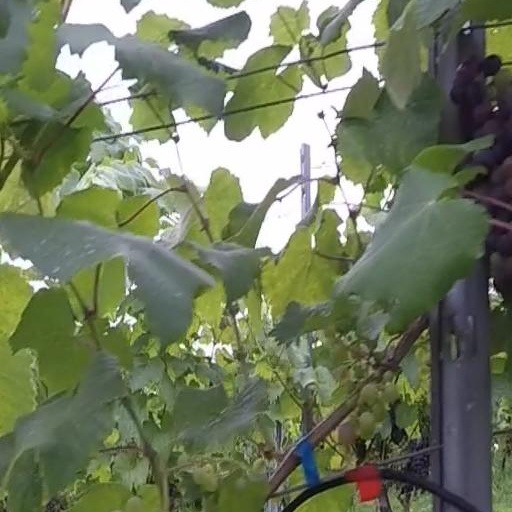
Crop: grape